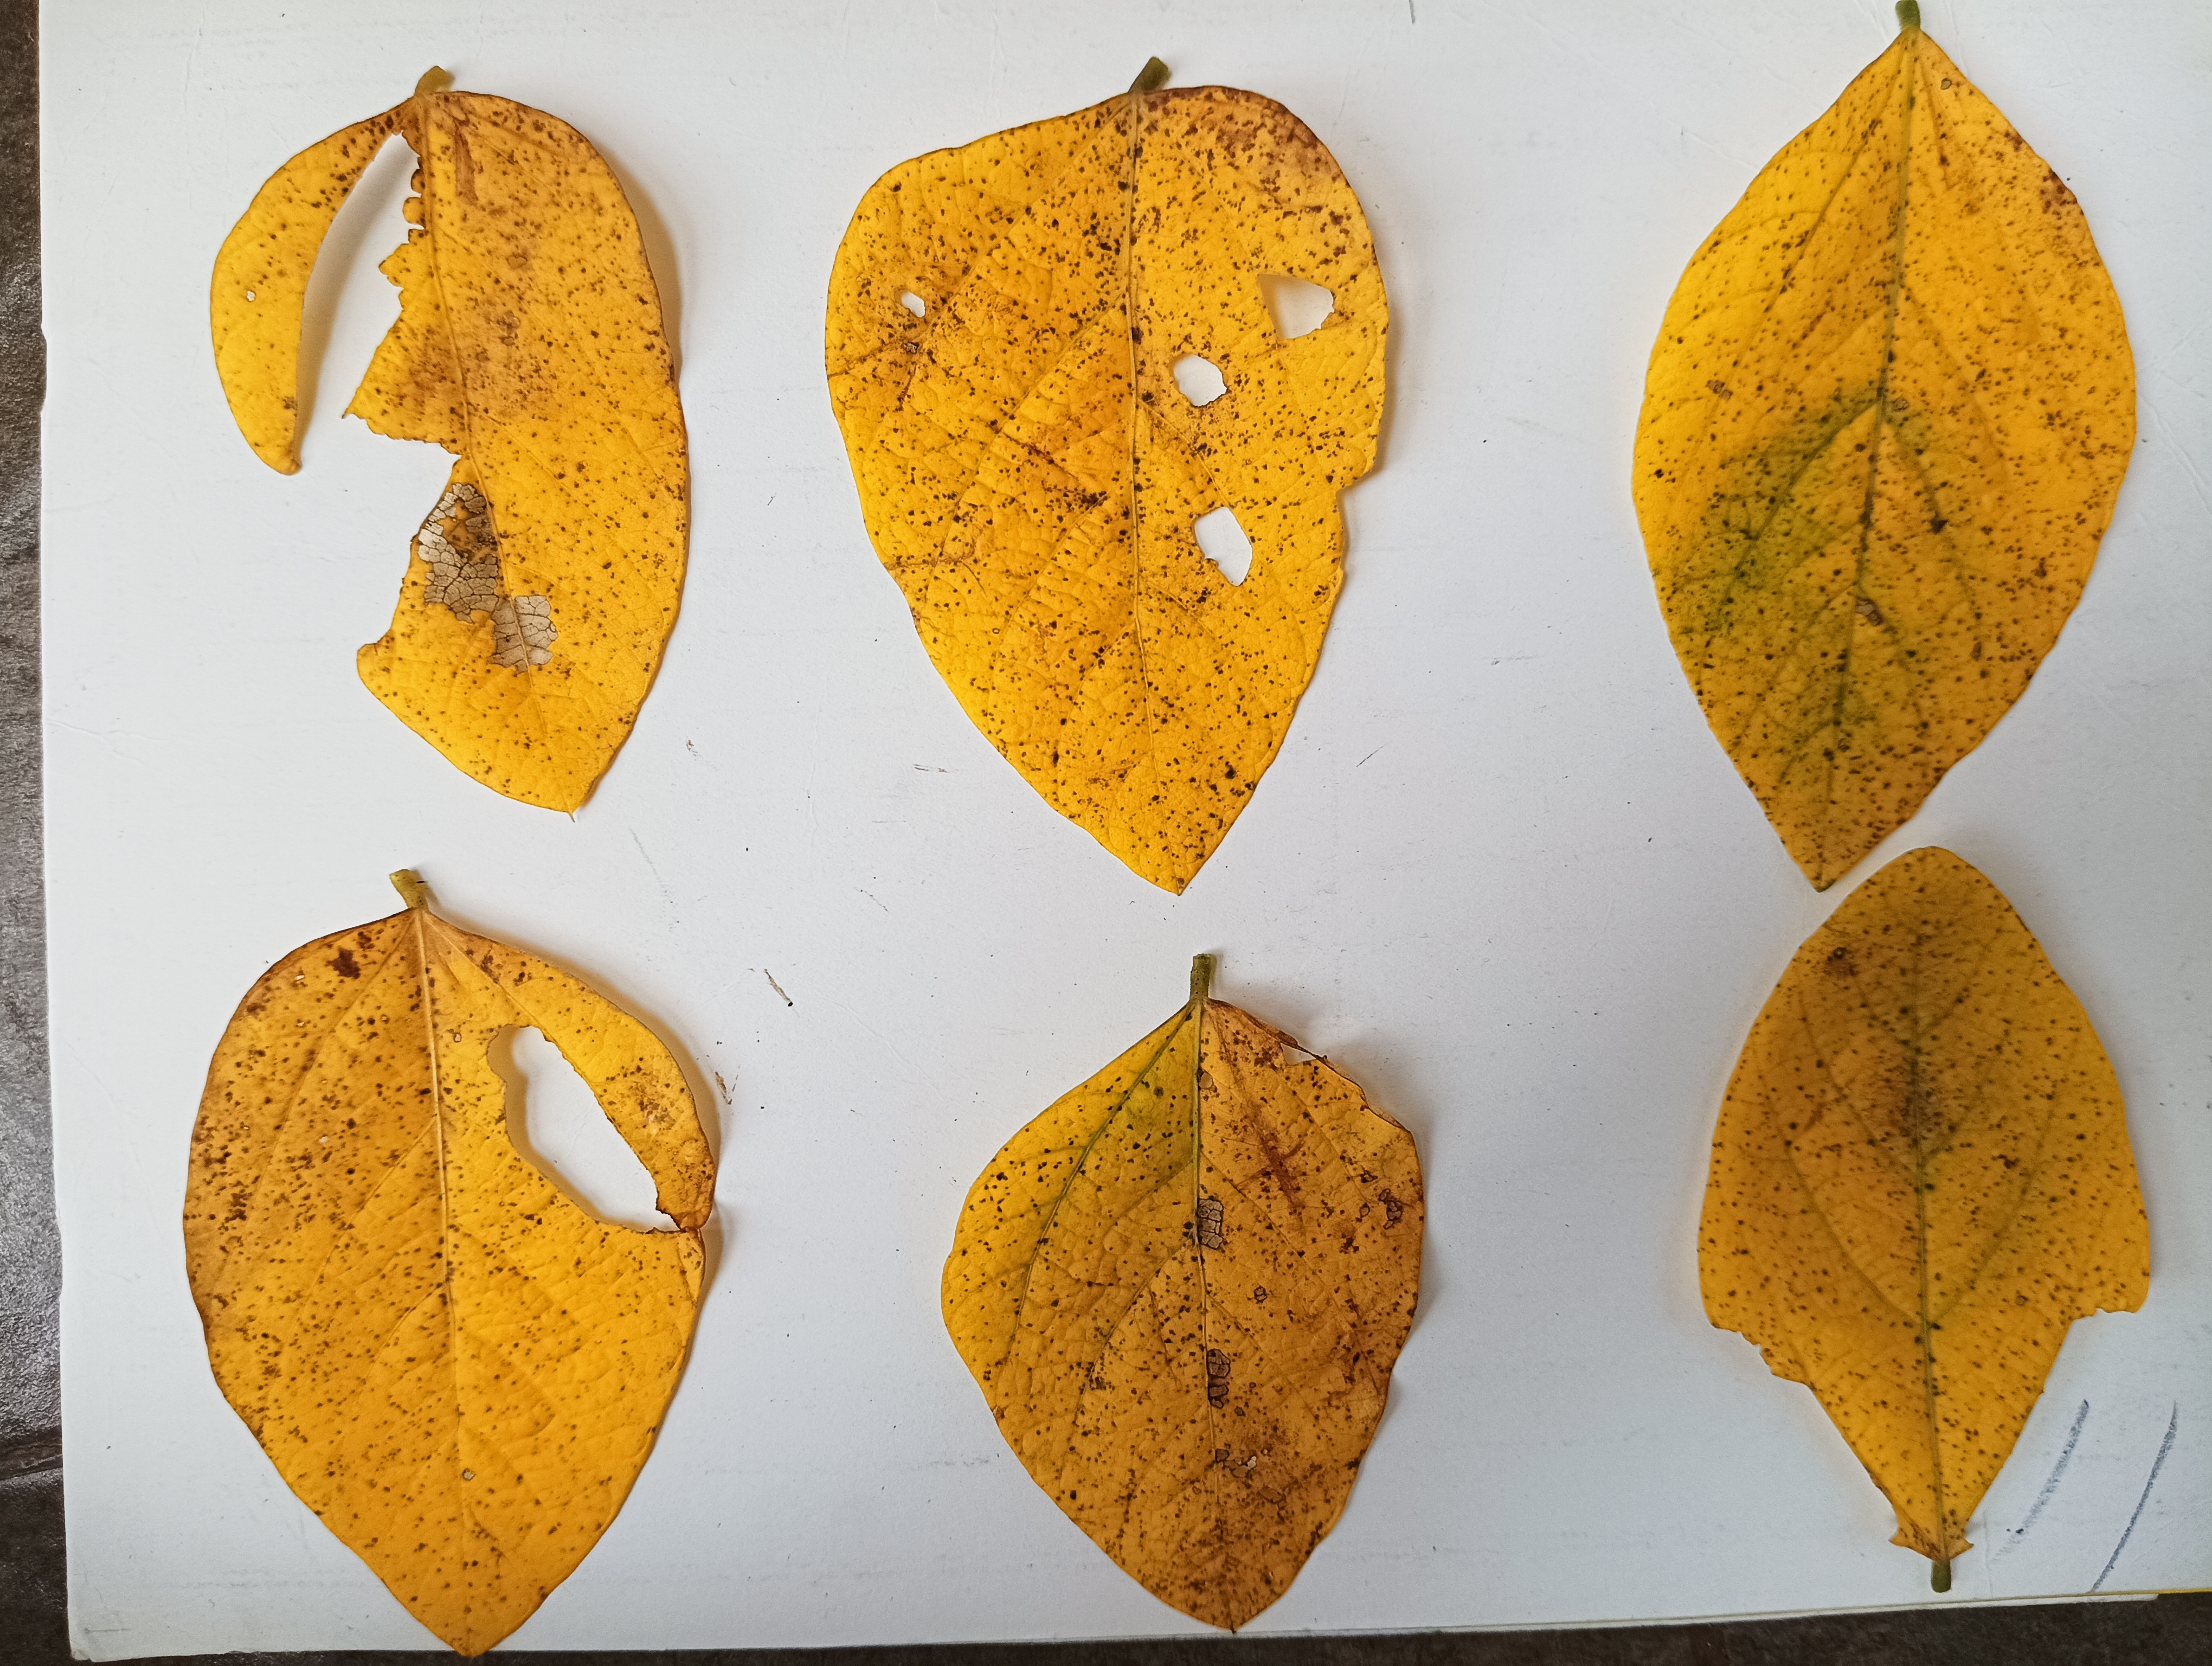
Label: Vein Necrosis